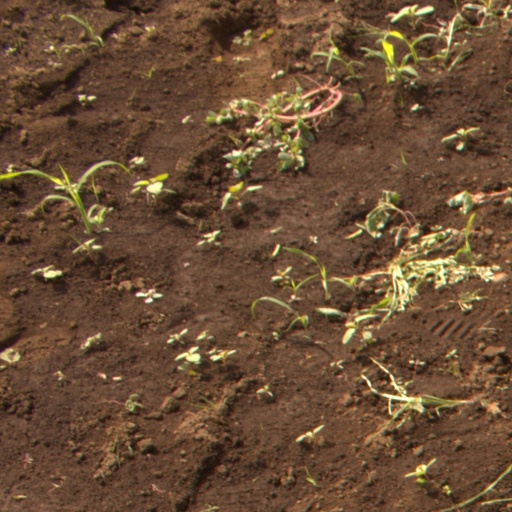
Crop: soybean